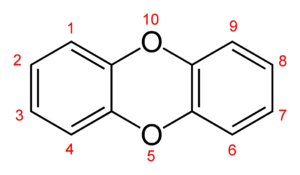
La 1,4-dioxine est un composé hétérocyclique de formule C₄H₄O₂. C'est aussi le nom générique des composés comportant ce type d'hétérocycle. Son caractère aromatique a été discuté, mais l'on considère aujourd'hui que ce composé est non-aromatique, bien qu'ayant 8 électrons π délocalisables.